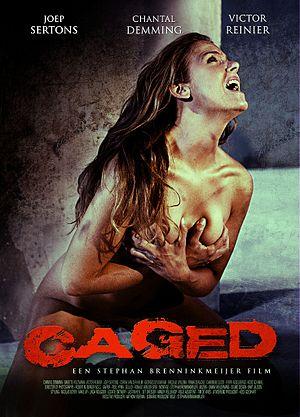
Caged est un film néerlandais écrit et réalisé par Stephan Brenninkmeijer, sorti directement en vidéo en 2011.